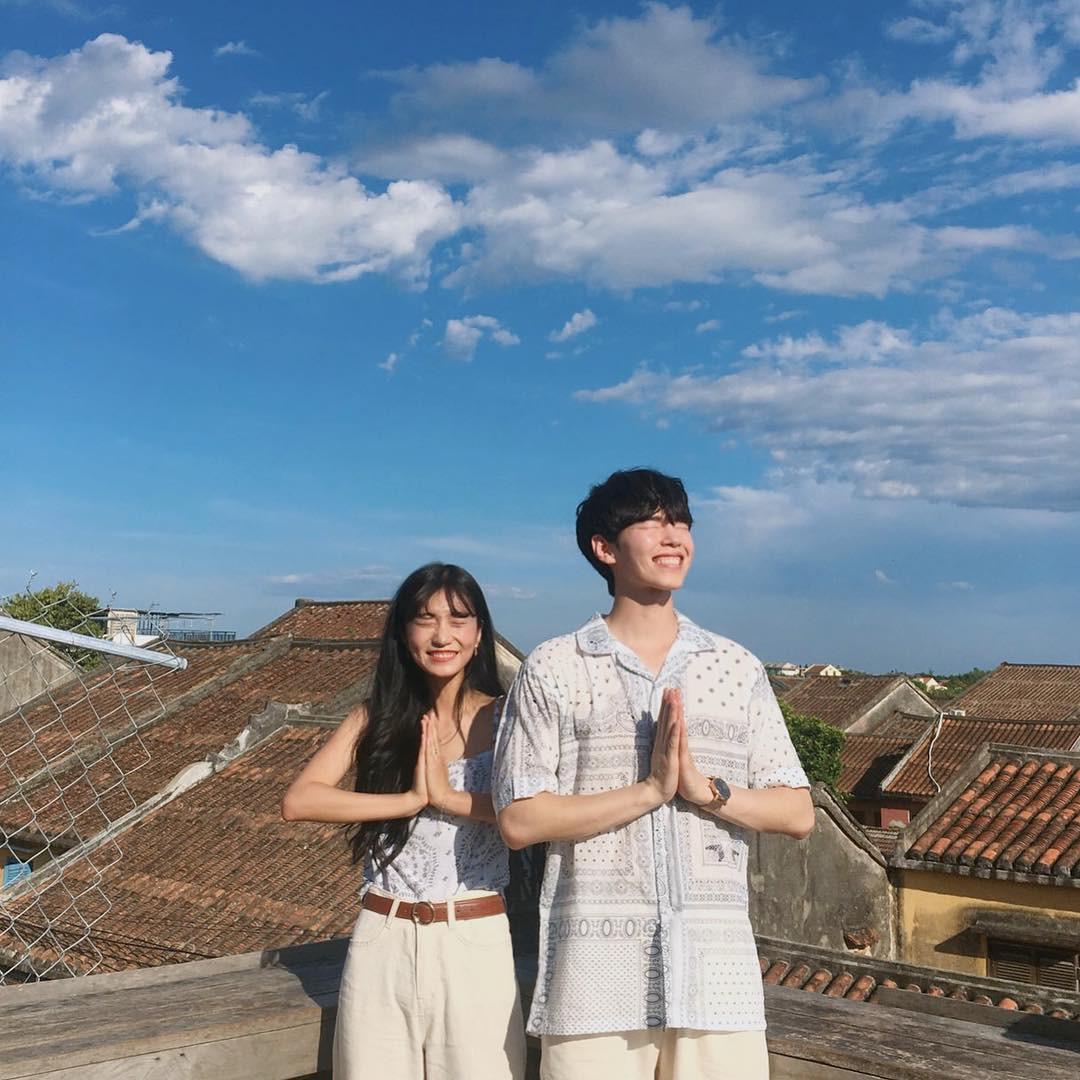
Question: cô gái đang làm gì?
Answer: cô gái đang chắp tay cười